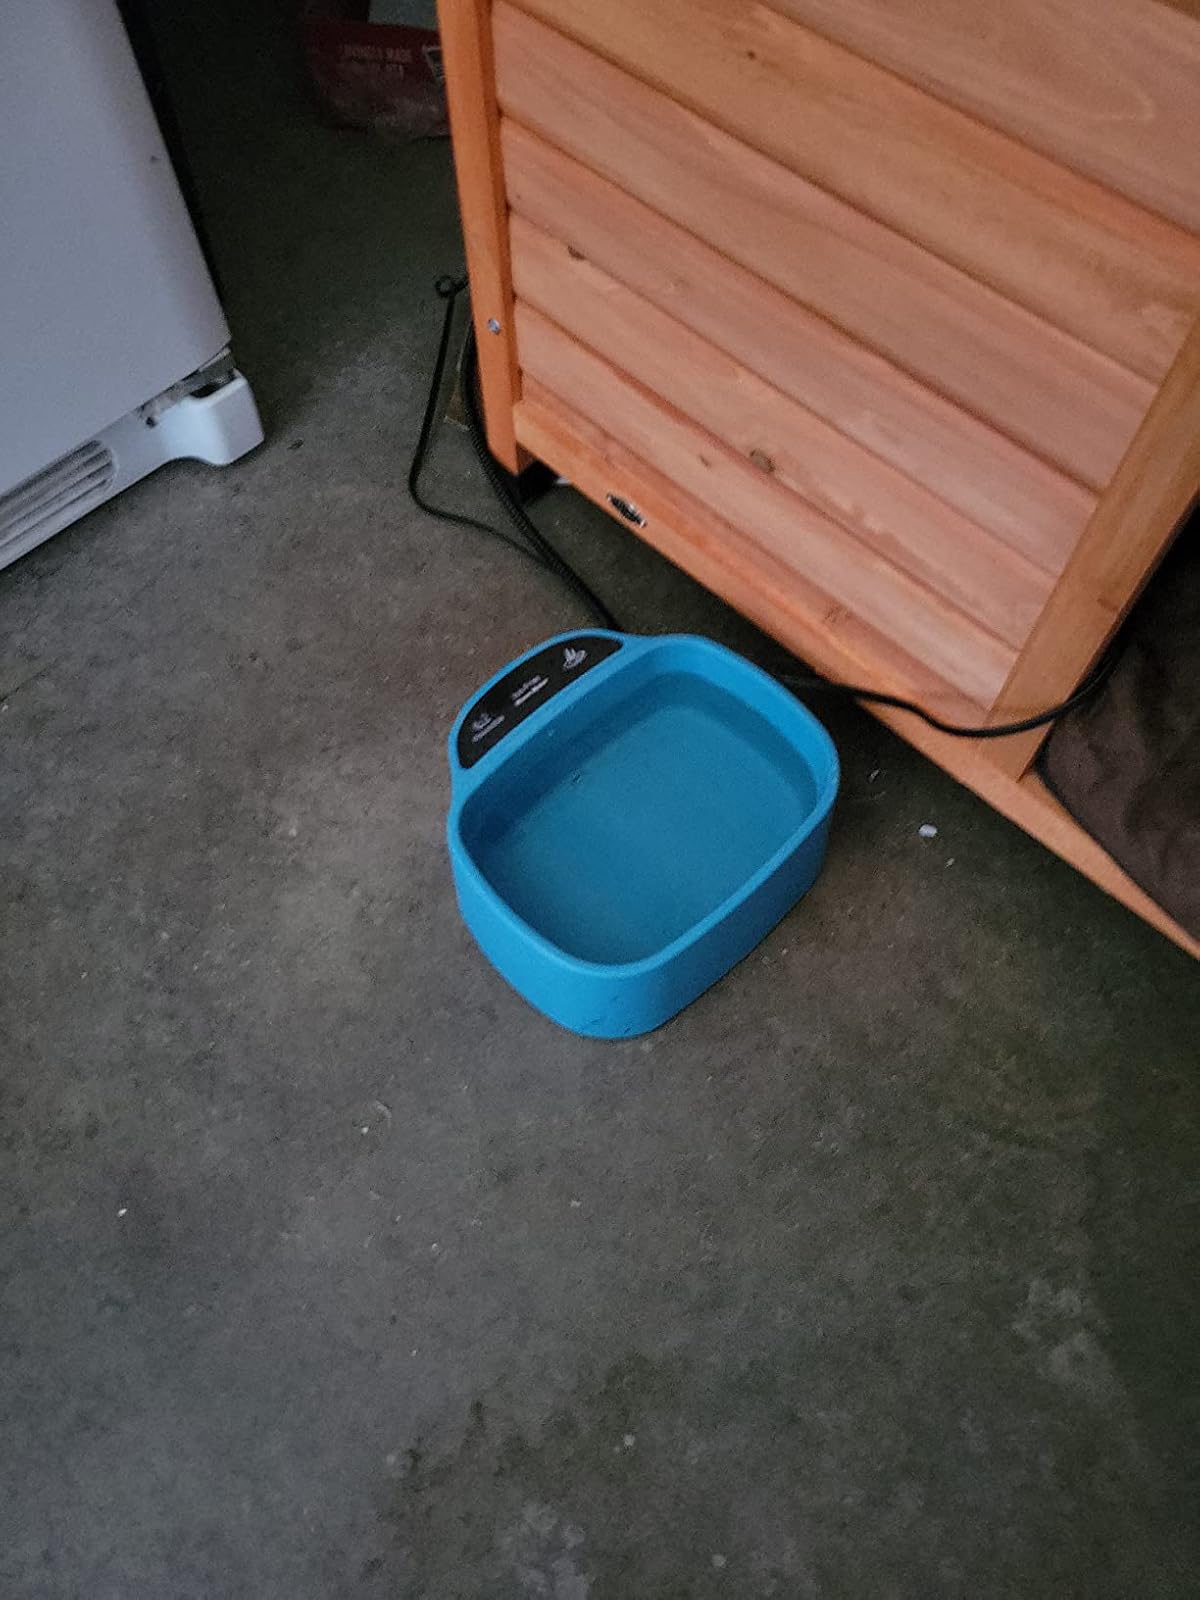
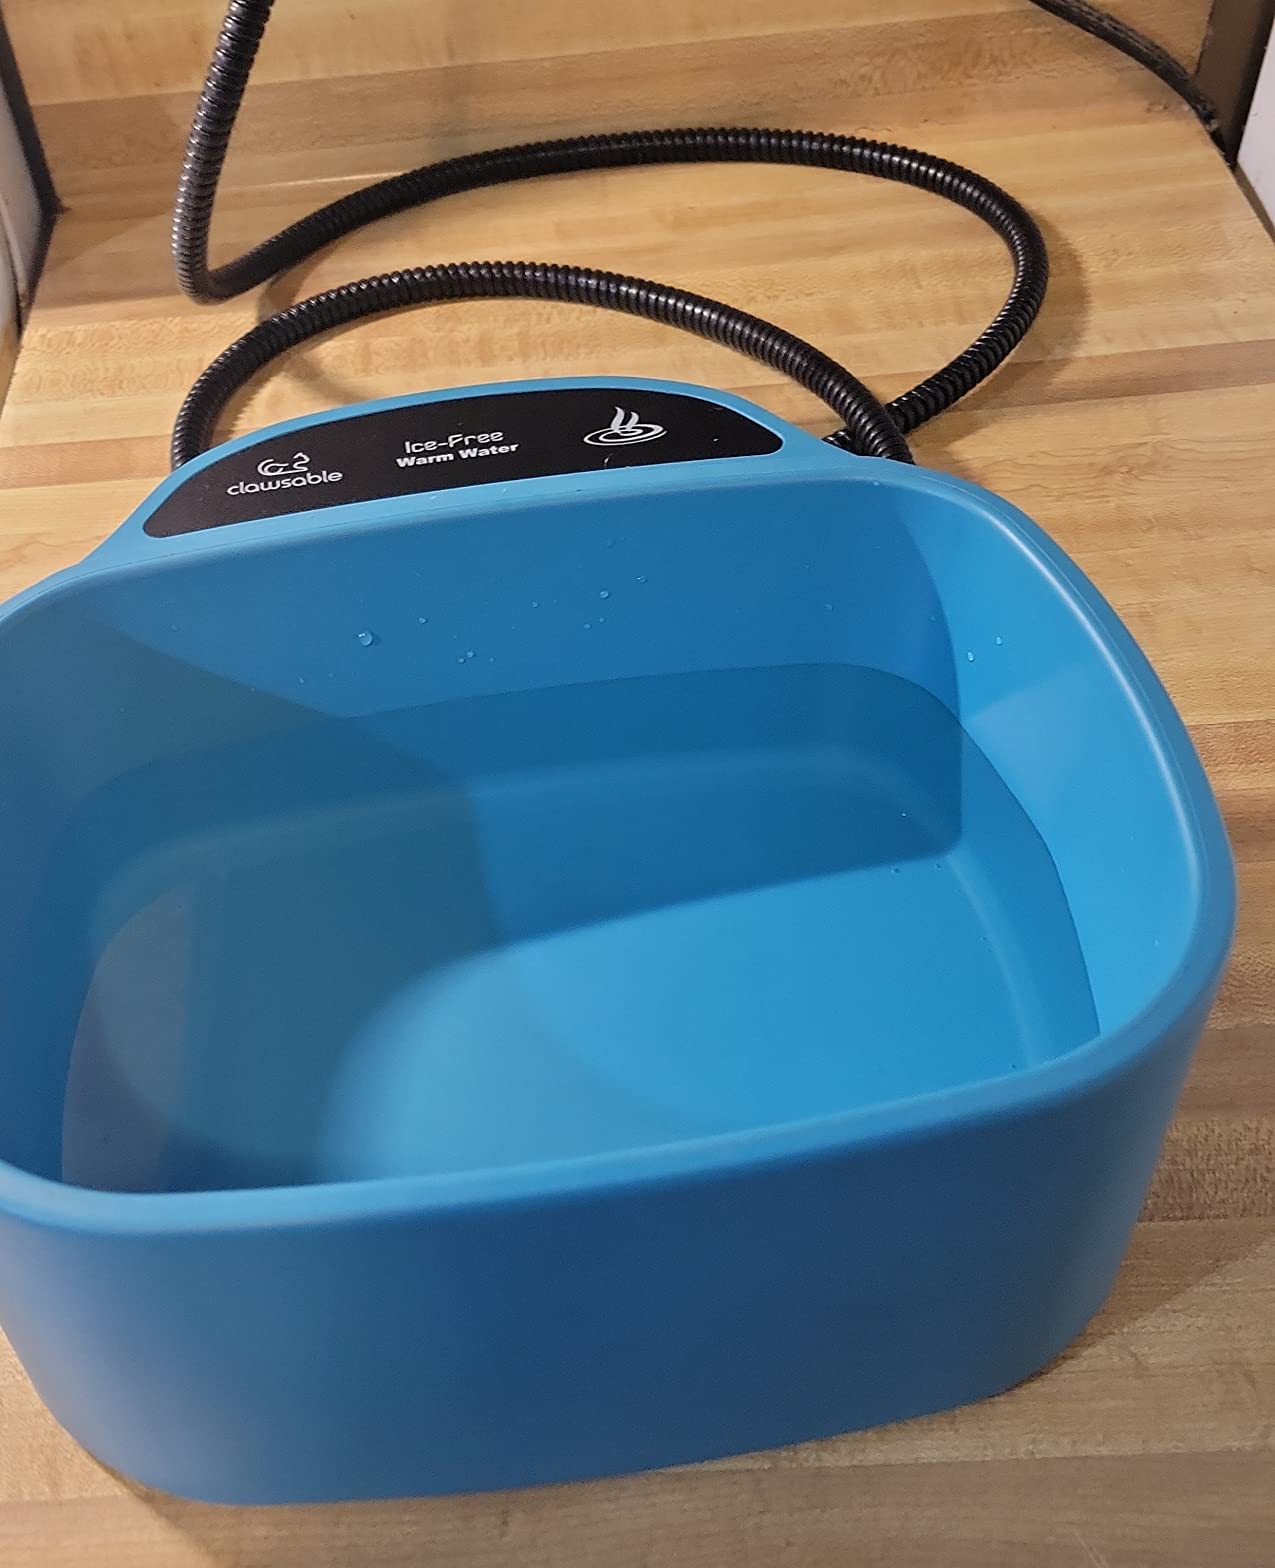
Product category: items_bowl
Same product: yes